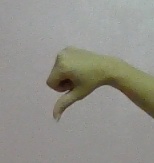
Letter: waw